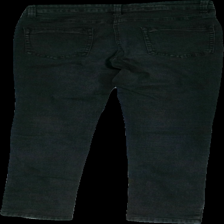
View: back
Type: Jeans
Category: Ladies
Brand: Not in the list
Brand text on label: wonder jeans
Colors: Black
Material: 77% cotton 23% polyester
Cut: Regular
Size: 40
Season: All
Trend: Denim
Damage location: middle right
Damage 2 location: middle left
Price range: 50-100
Recommended usage: Reuse
Description: svarta jeans